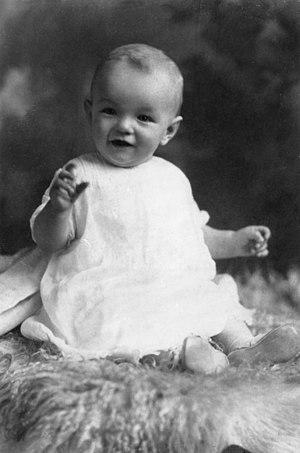
Marilyn Monroe [ˈmɛəɹɪlɪn mənˈɹoʊ], née Norma Jeane Mortenson le 1ᵉʳ juin 1926 à Los Angeles, où elle est morte le 4 août 1962, est une actrice, mannequin et chanteuse américaine. Plus d'un demi-siècle plus tard, elle continue d'être une icône majeure de la culture populaire.